Sam Bradford

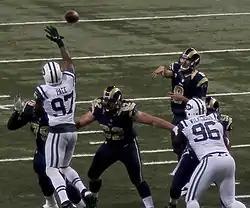
Bradford throwing against the New York Jets in 2012.

The Rams were not expected to make much of a leap following their dismal campaign the year before, but behind strong play by Bradford and rookies stepping up to the challenge, the Rams finished 7–8–1. In Week 2, against the Washington Redskins, he finished with 310 passing yards, three touchdowns, and one interception in the 31–28 victory. In Week 15, against the Minnesota Vikings, he had 377 passing yards, three touchdowns, and one interception in the 36–22 loss. Bradford finished the season with career best numbers: 3,702 passing yards, 21 touchdowns compared to 13 interceptions and an 82.6 passer rating to go along with 59.5 completion percentage.